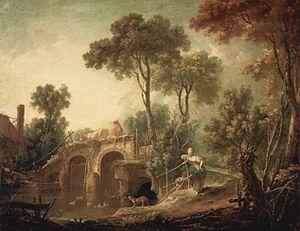
La poésie pastorale, ou poésie bucolique, est un genre poétique dont l’objet est de représenter la vie champêtre et les mœurs des bergers, soit d’après la nature, soit d’après des idées et des images de convention.